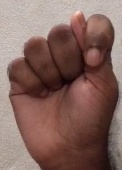
ASL sign: T